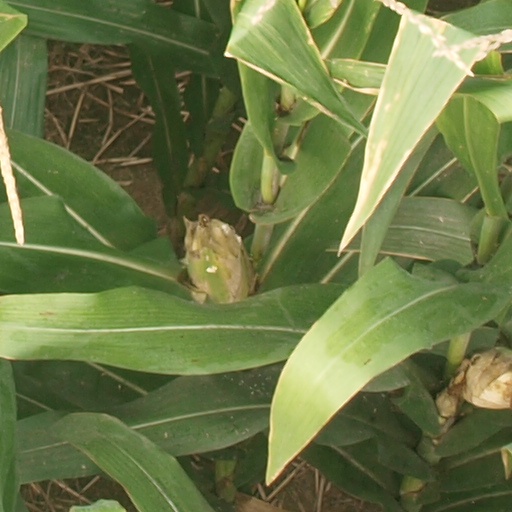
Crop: maize; corn